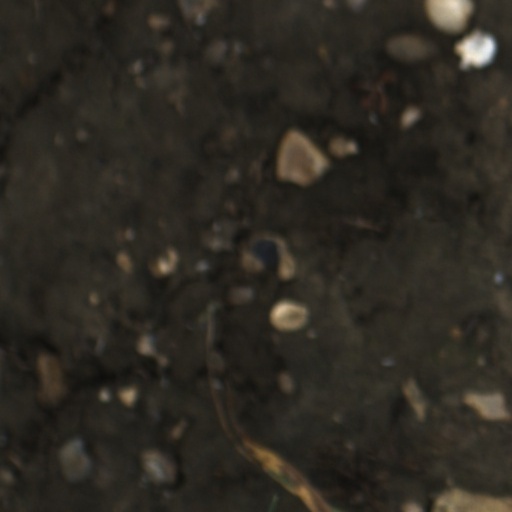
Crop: wheat